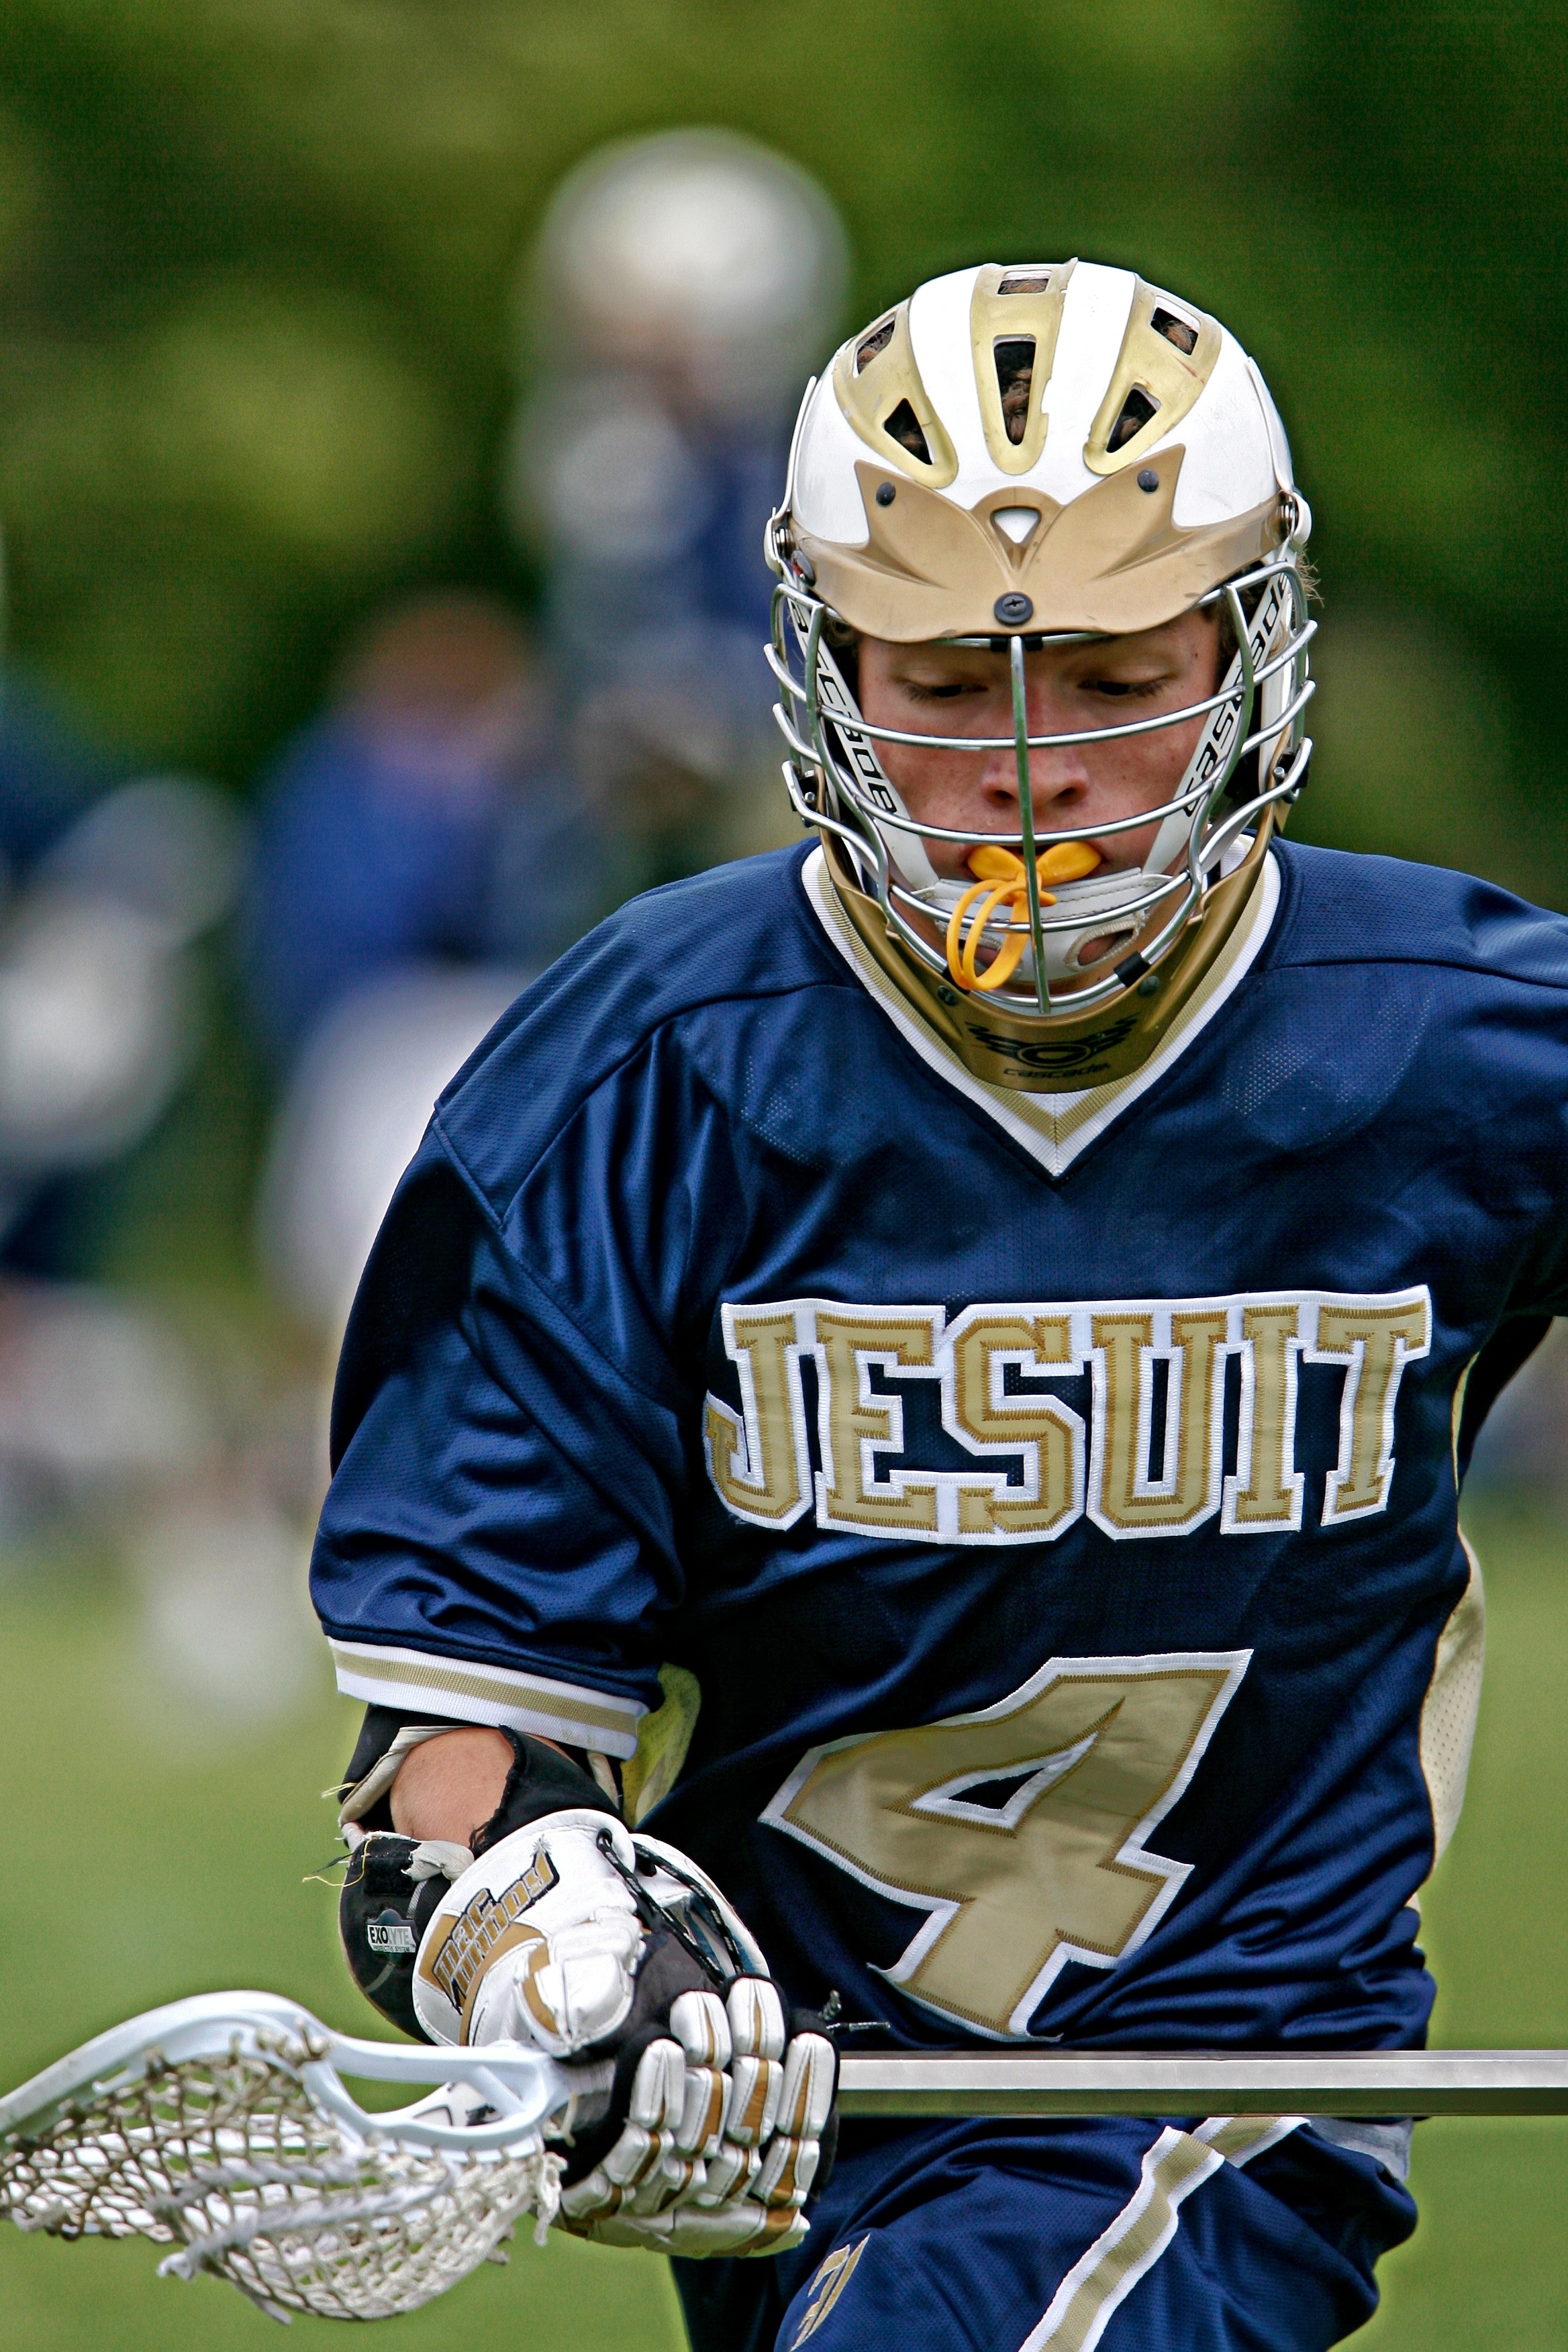
sport, game, male, young, high, action, student, blue, playing, player, teenager, outdoors, american, american football, sports, helmet, ball, school, athlete, stick, gloves, tackle, football player, ball game, face mask, lacrosse, baseball positions, football equipment and supplies, stick and ball games, ice hockey position, gridiron football, protective equipment in gridiron football, hockey protective equipment, goaltender mask, box lacrosse, stick and ball sports